Nuclear power in France

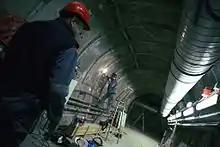
Active work going on for the ultimate underground repository

France is one of the few countries in the world with an active civilian nuclear reprocessing program, with the COGEMA La Hague site. Enrichment work, some MOX fuel fabrication, and other activities take place at the Tricastin Nuclear Power Centre. Enrichment is completely domestic and was powered by 2/3 of the output of the nuclear plant at Tricastin before the switch from gaseous diffusion to gas centrifugation in the early 2010s increased efficiency thirty-fold. Reprocessing of fuel from other countries has been done for the United States and Japan, who have expressed the desire to develop a more closed fuel cycle similar to what France has achieved. MOX fuel fabrication services have also been sold to other countries, notably to the US for the Megatons to Megawatts Program, using plutonium from dismantled nuclear weapons. After the cancellation of German plans to build a nuclear fuel reprocessing plant at Wackersdorf, Germany, also relied on the La Hague facility for its civilian reprocessing before switching to the once through fuel cycle in 2005.